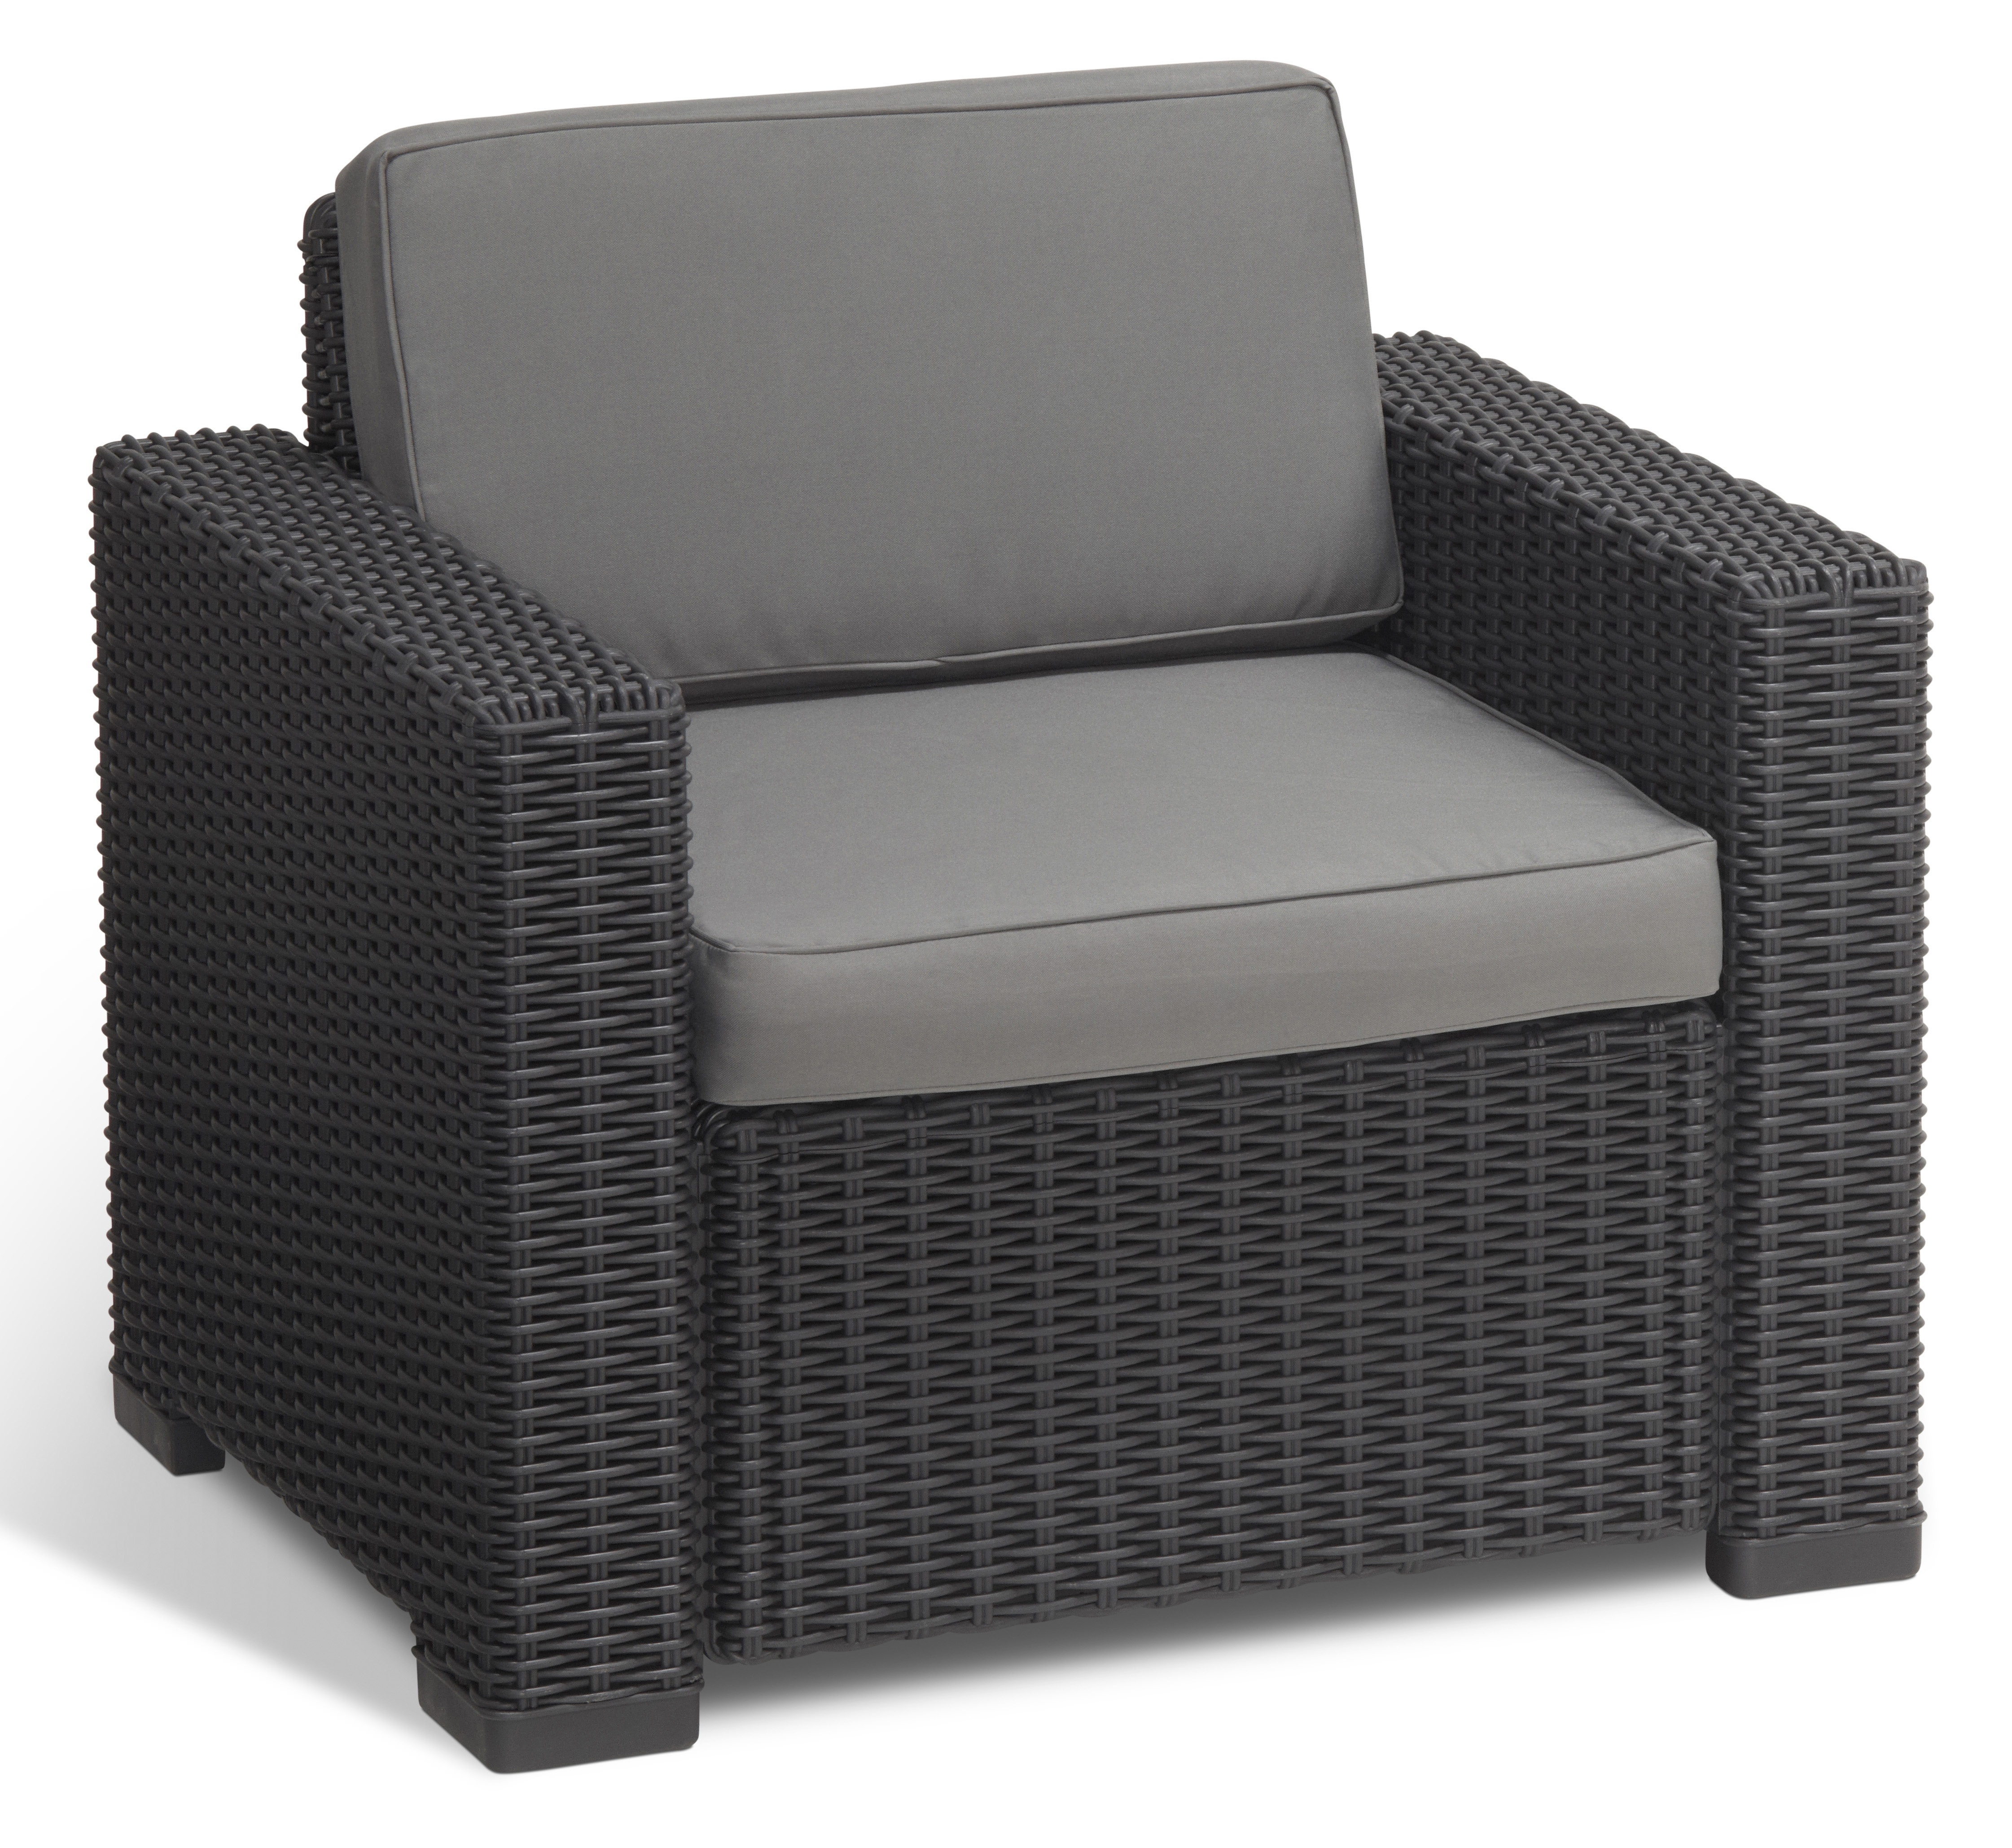
ALLIBERT CALIFORNIA POLTR. GRAPHITE C/CUSC.
poltrona cm 83x68x72h in resina antiurto effetto polirattan.Completo di cuscini (spessore seduta 7,5 cm -
Brand: Capaldi
Category: Furniture > Chairs > Armchairs, Recliners & Sleeper Chairs